The Incredible Petrified World

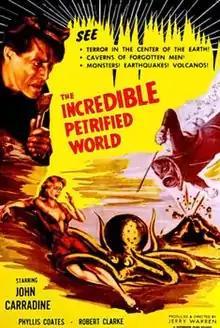
Promotional poster

The Incredible Petrified World is a 1959 science fiction film produced and directed by Jerry Warren, and starring John Carradine and Robert Clarke. The film follows four explorers who travel down into the depths of the sea and get stranded in an underwater cavern.